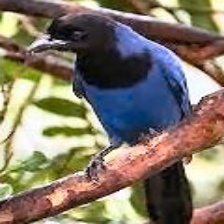
Species: AZURE JAY
Scientific name: CYANOCORAX CAERULEUS
ImageNet parent category: jay